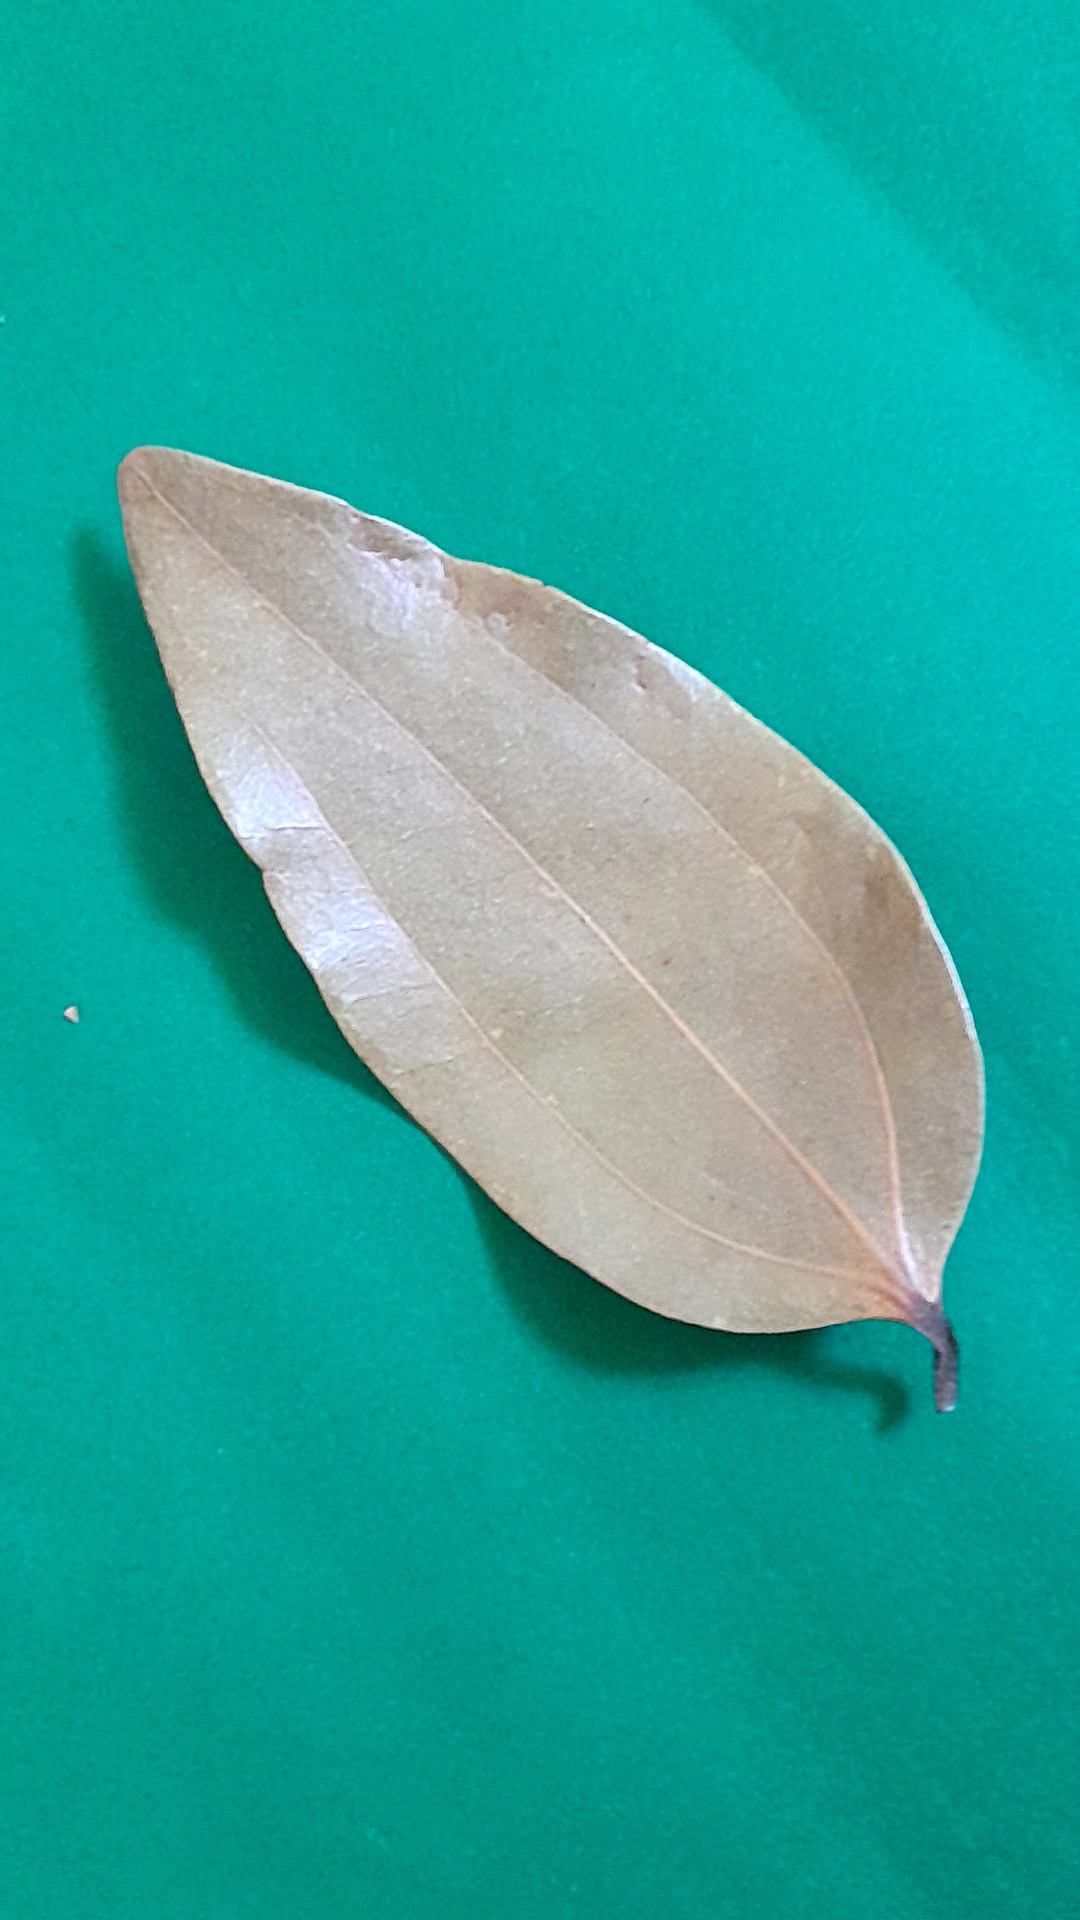
Label: Dry Leaf